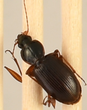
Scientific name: Synuchus impunctatus
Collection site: Steigerwaldt-Chequamegon NEON (STEI), plot STEI_003